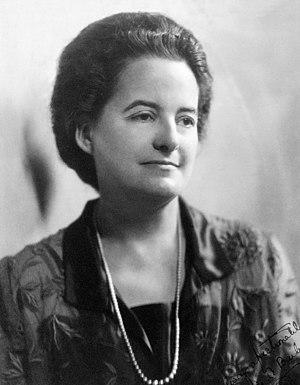
Alice Ann Bailey, était une auteure occultiste britannique.